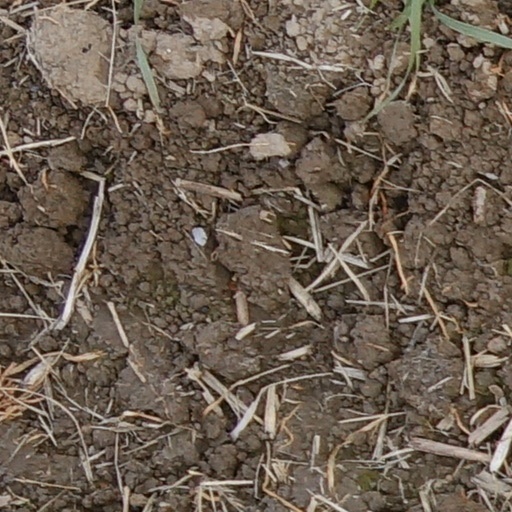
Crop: wheat